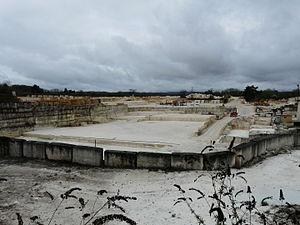
Carrière de calcaire à proximité du lieu-dit Maison Neuve, Paussac-et-Saint-Vivien, Dordogne, France.
La taxe pour le développement des industries des matériaux de construction regroupant les industries du béton, de la terre cuite et des roches ornementales et de construction est une taxe affectée aux « matériaux de construction » qui est dédiée au financement des actions collectives des deux centres techniques industriels concernés : le Centre d'études et de recherches de l'industrie du béton et le Centre technique de matériaux naturels de construction. La taxe a pour objet de financer les missions de recherche, de développement, d'innovation et de transfert de technologie de ces deux centres.
Le Périgord est une région historique française correspondant à un ancien comté qui recouvrait approximativement l'actuel département français de la Dordogne, en région Nouvelle-Aquitaine. Cette région est essentiellement rurale et marquée par un large patrimoine culturel, archéologique et historique.
Paussac-et-Saint-Vivien est une commune française située dans le département de la Dordogne, en région Nouvelle-Aquitaine.